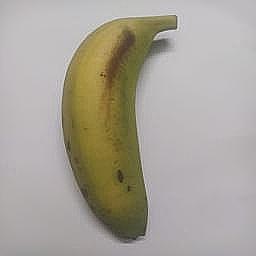
Ripeness: Semi-ripe